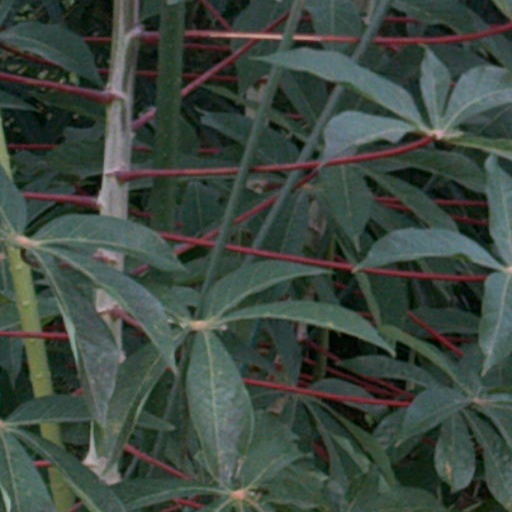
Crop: cassava